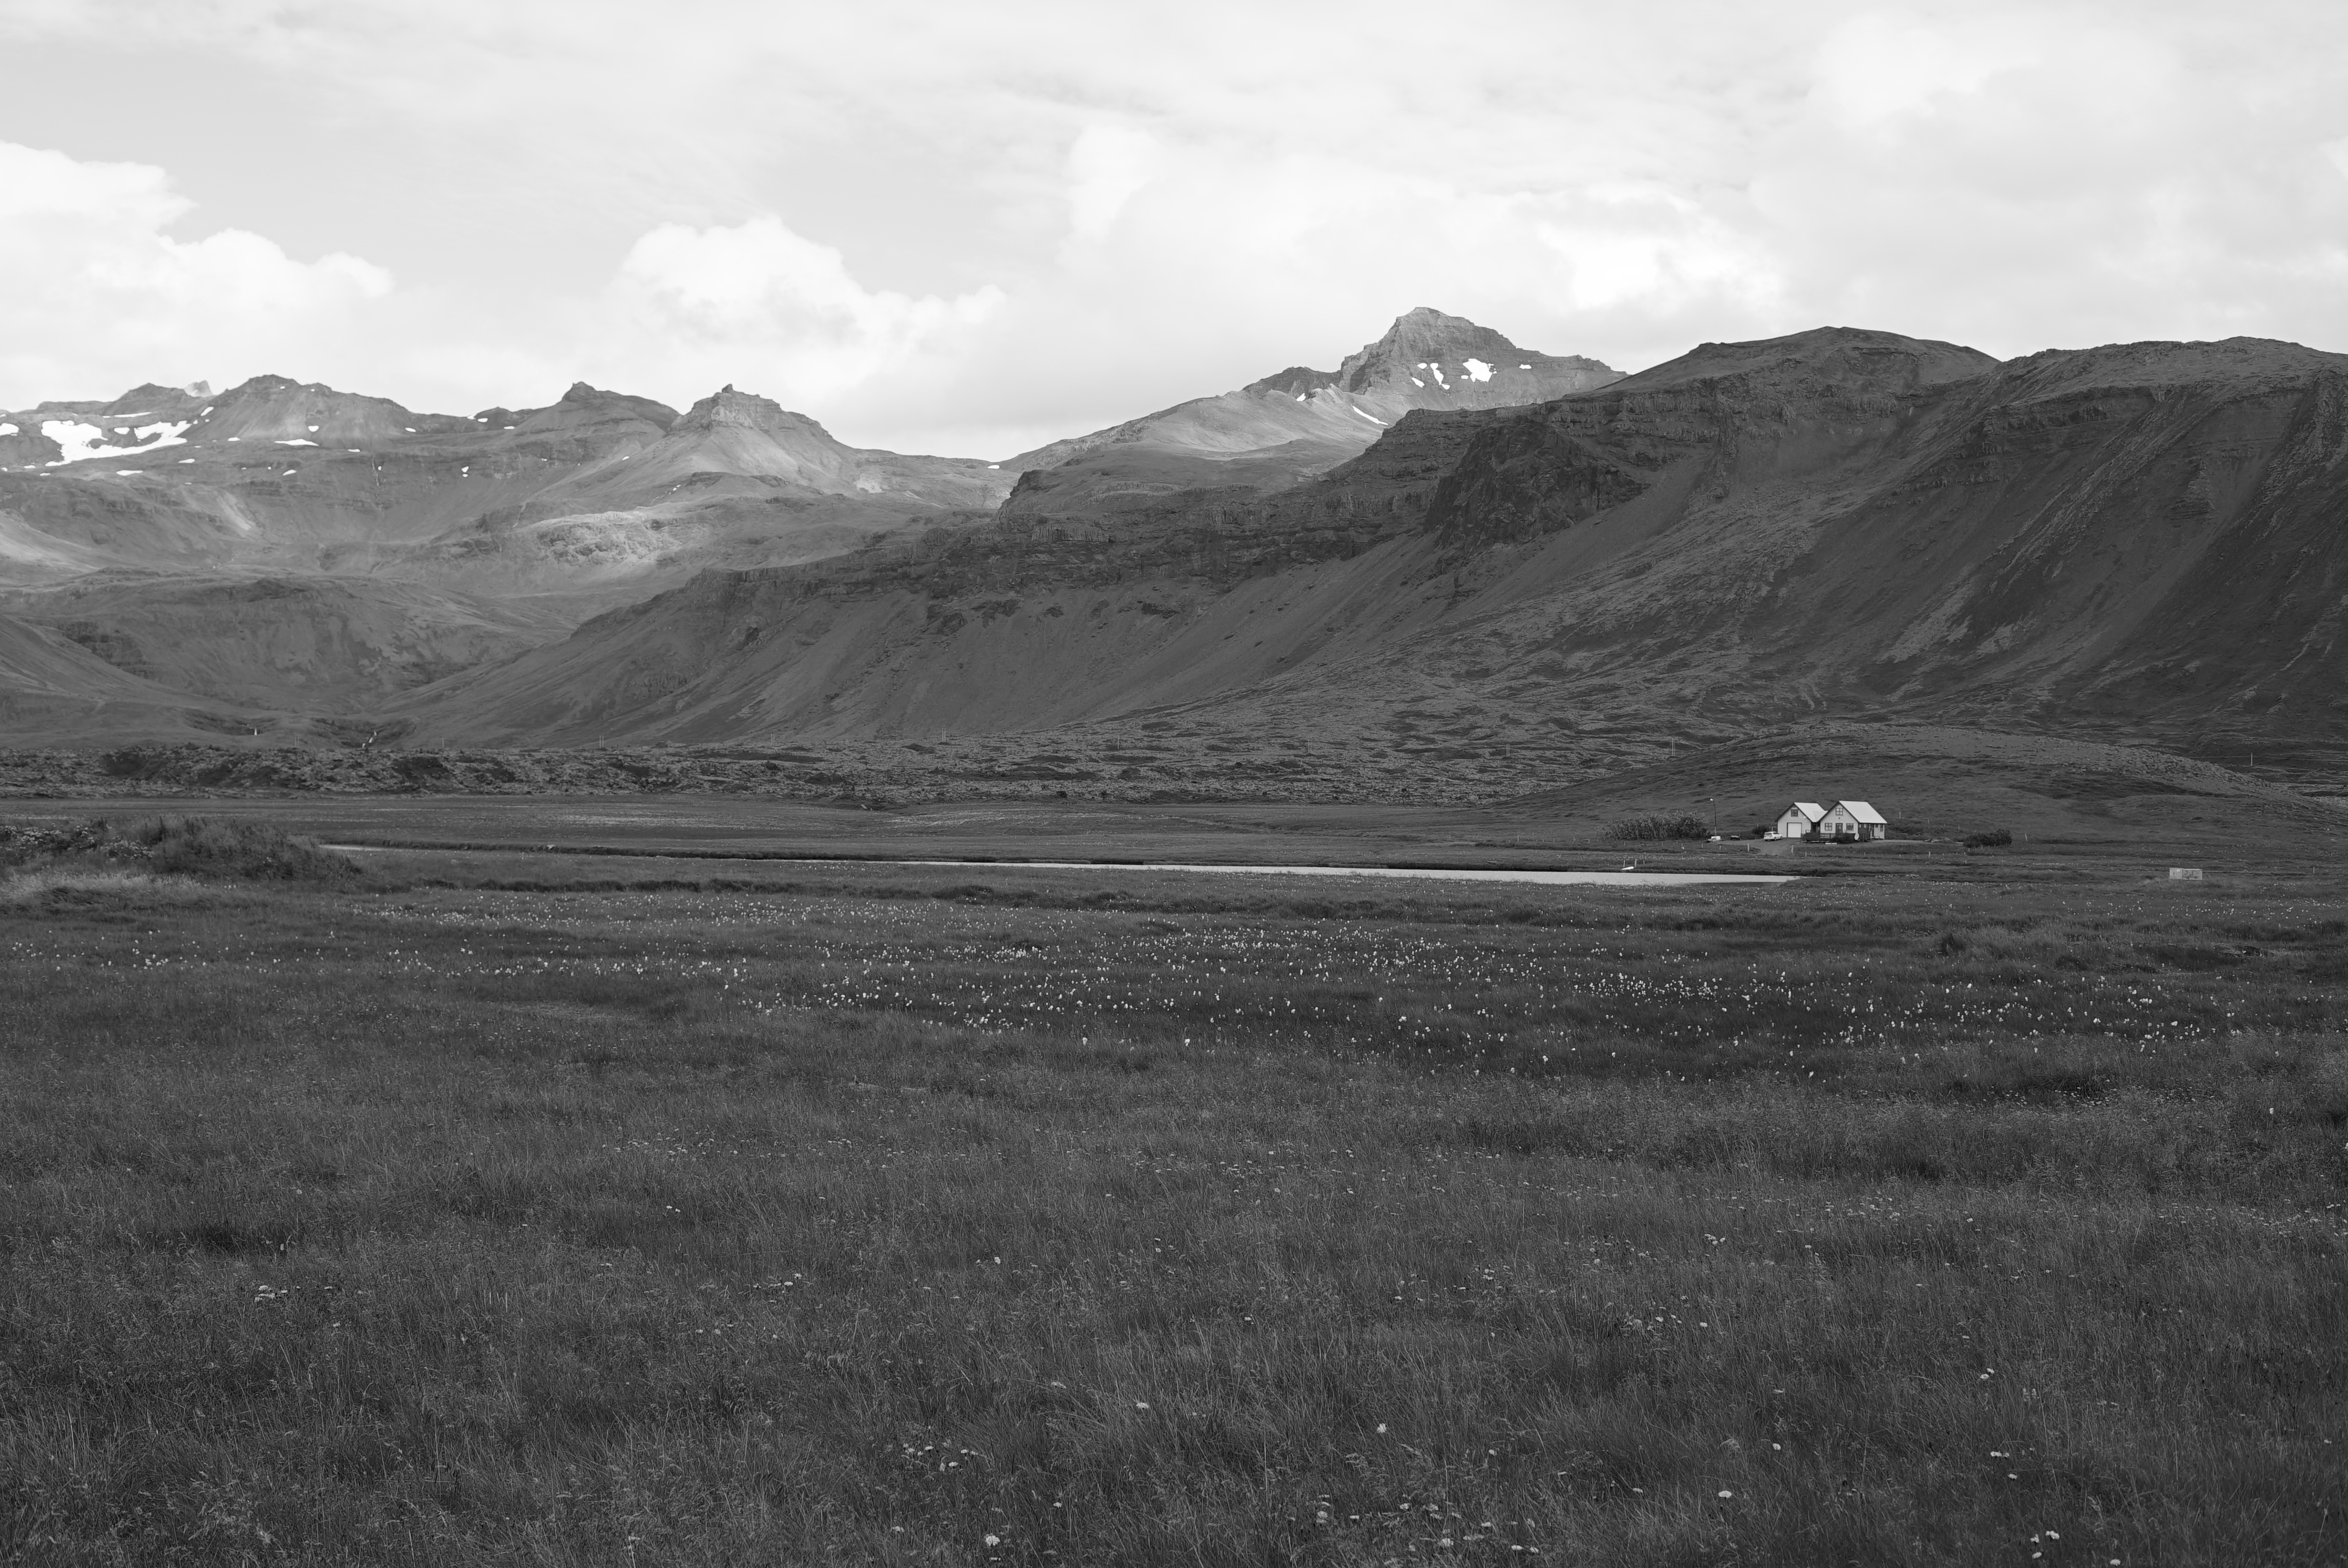
landscape, nature, outdoor, horizon, wilderness, mountain, cloud, black and white, sky, prairie, house, hill, mountain range, travel, europe, iceland, monochrome, highland, plain, mountains, grassland, plateau, icelandic, fell, habitat, loch, rural area, landform, monochrome photography, natural environment, geographical feature, atmospheric phenomenon, mountainous landforms